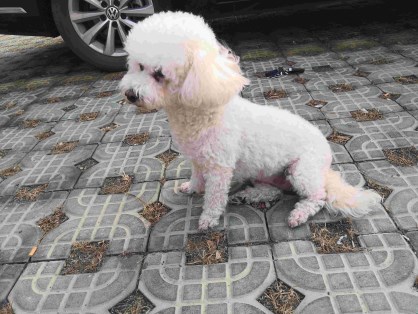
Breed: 3083-n000117-Bichon_Frise